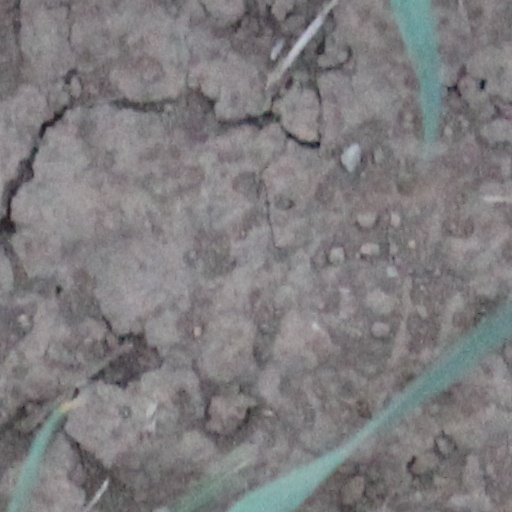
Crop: wheat